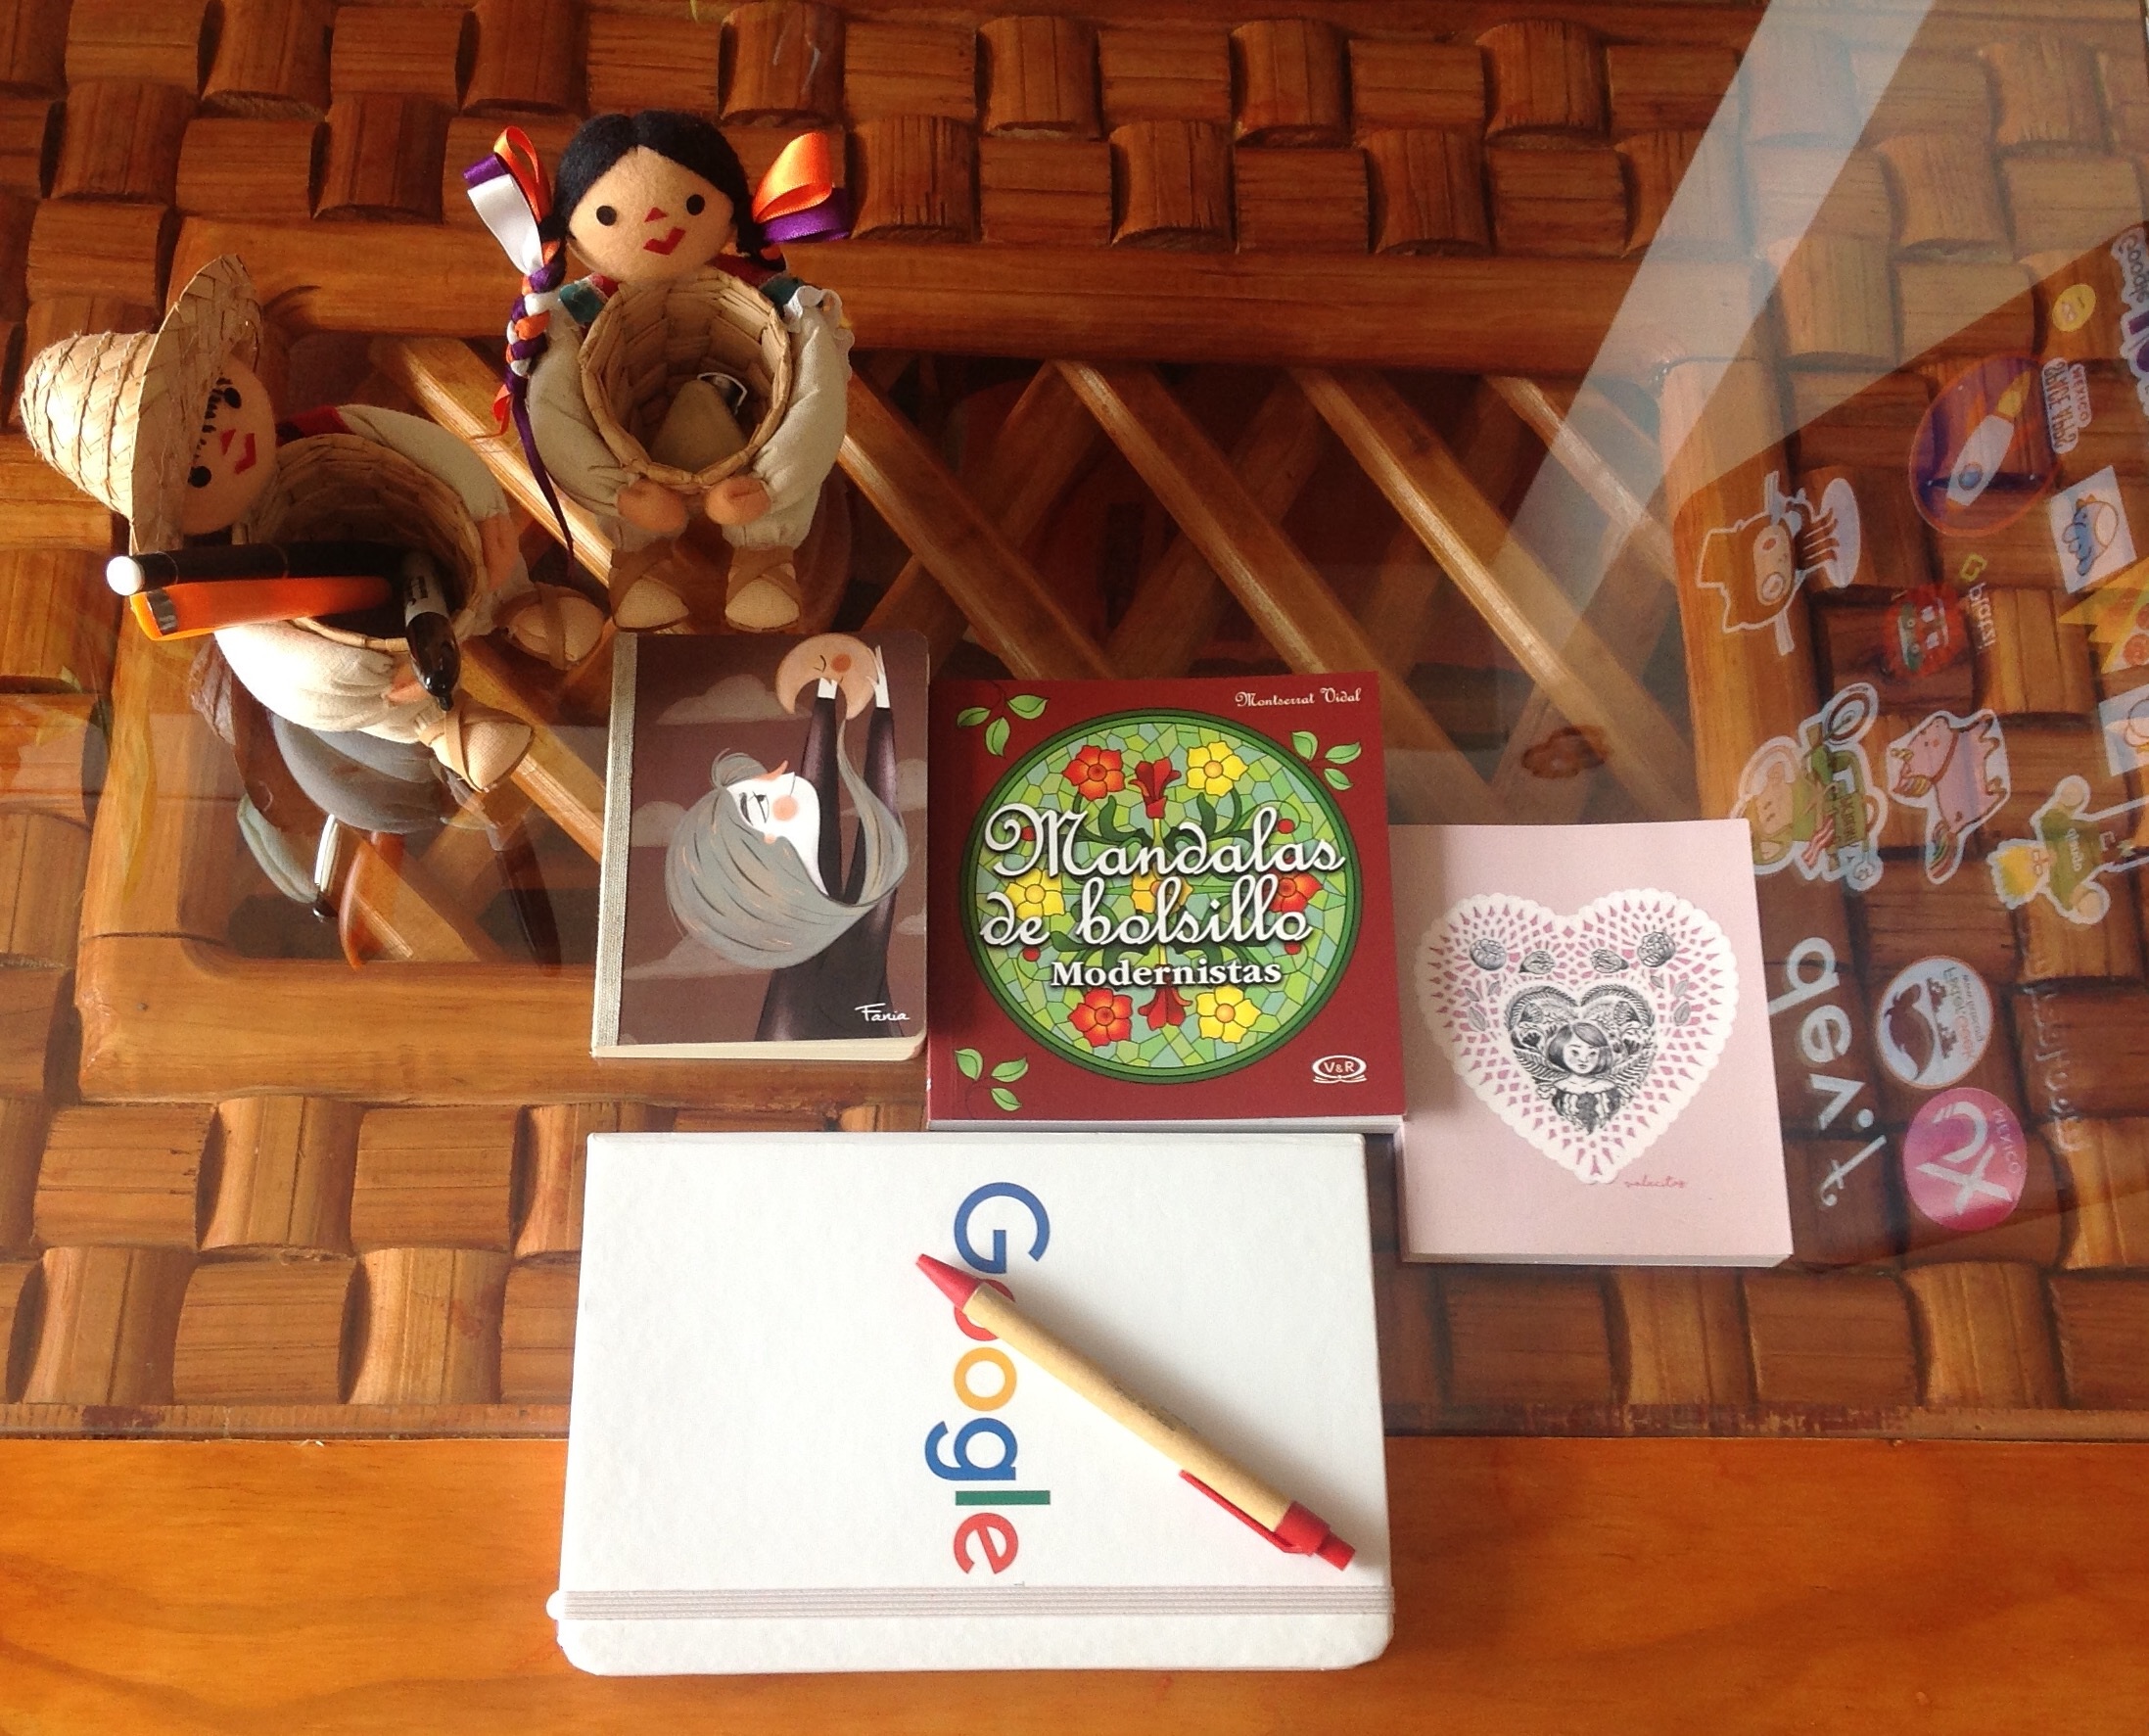
play, toy, games